Rinat Bilyaletdinov

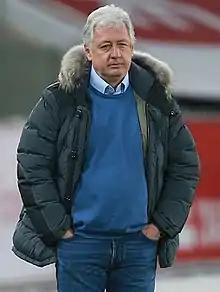
Bilyaletdinov coaching SKA-Khabarovsk in 2018

Rinat Sayarovich Bilyaletdinov (born 17 August 1957) is a Russian professional football coach and a former player. He is of Tatar descent.